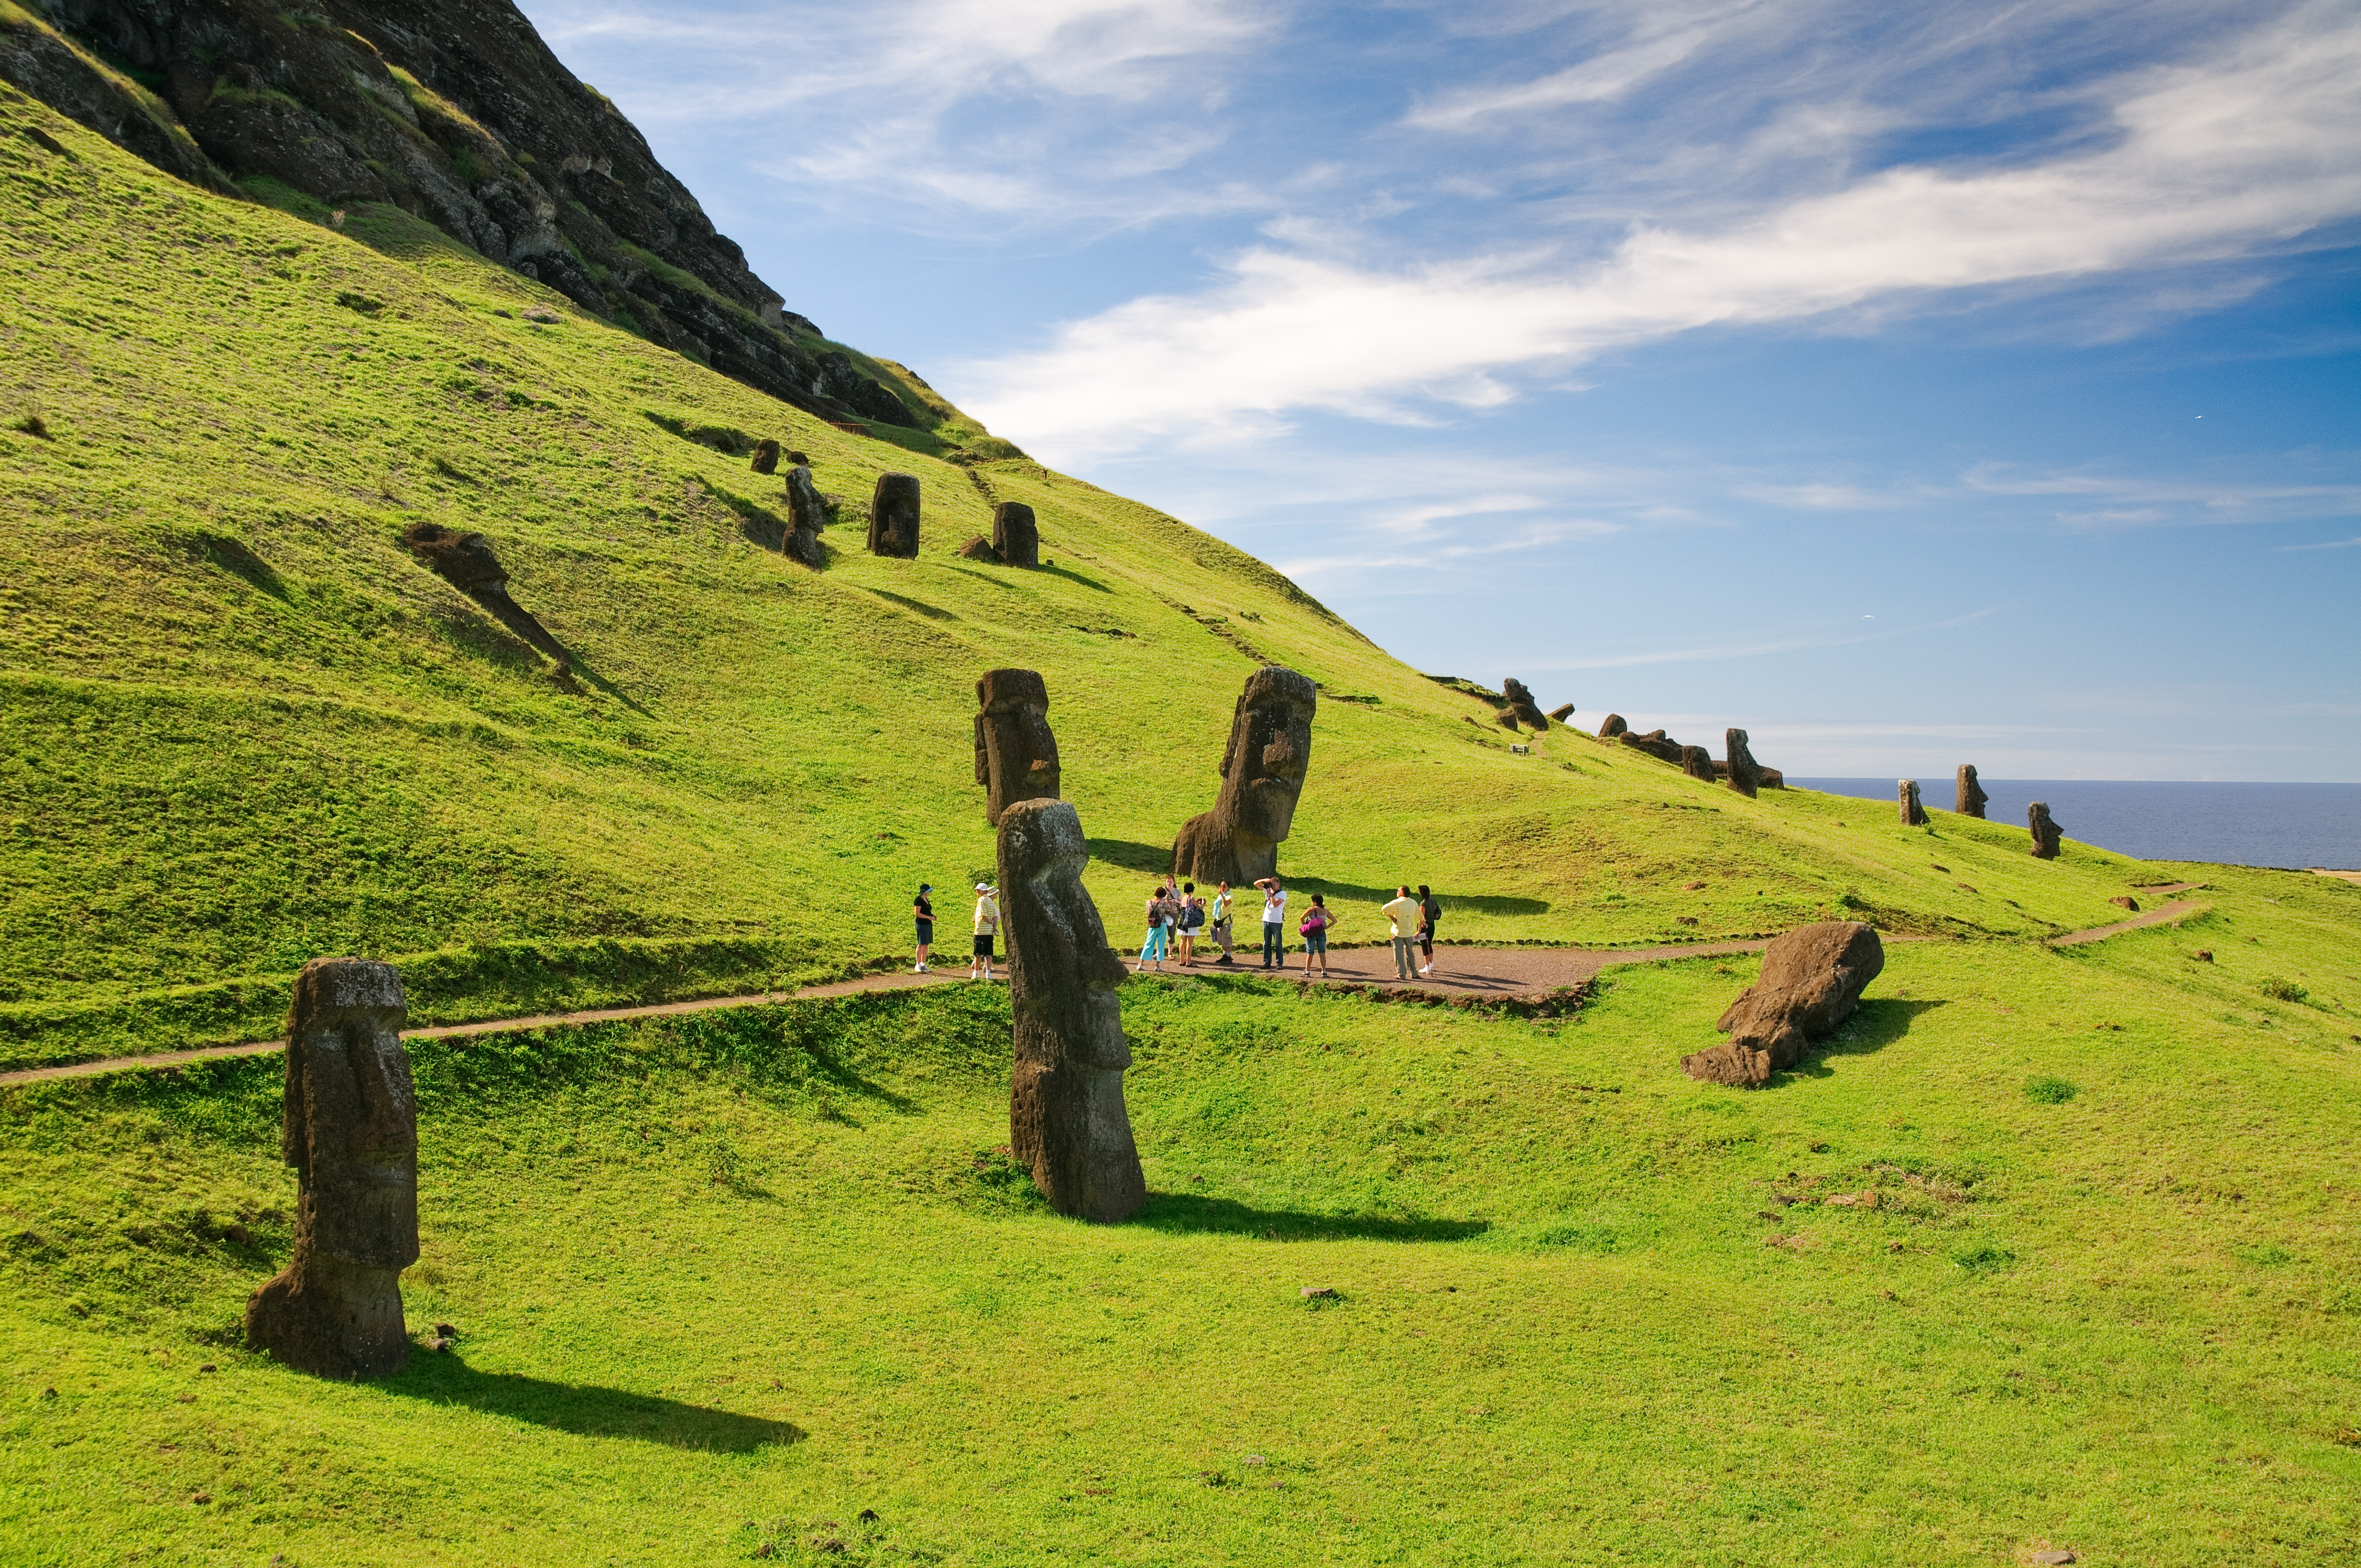
landscape, grass, mountain, field, meadow, prairie, hill, valley, mountain range, pasture, nikon, highland, terrain, ridge, plain, chile, grassland, plateau, fell, ecosystem, d300, easterisland, rapanui, isoladipasqua, rural area, landform, geographical feature, mountainous landforms